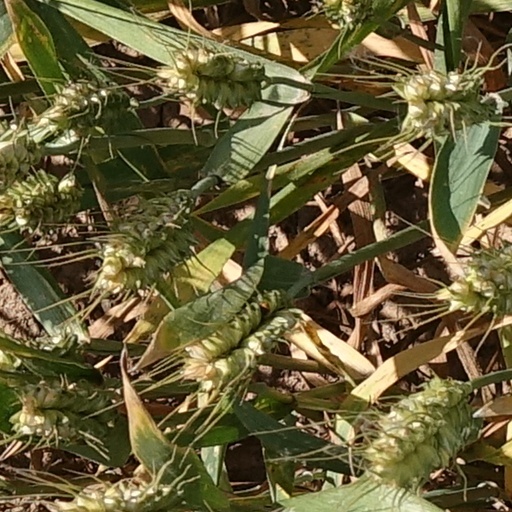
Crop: wheat